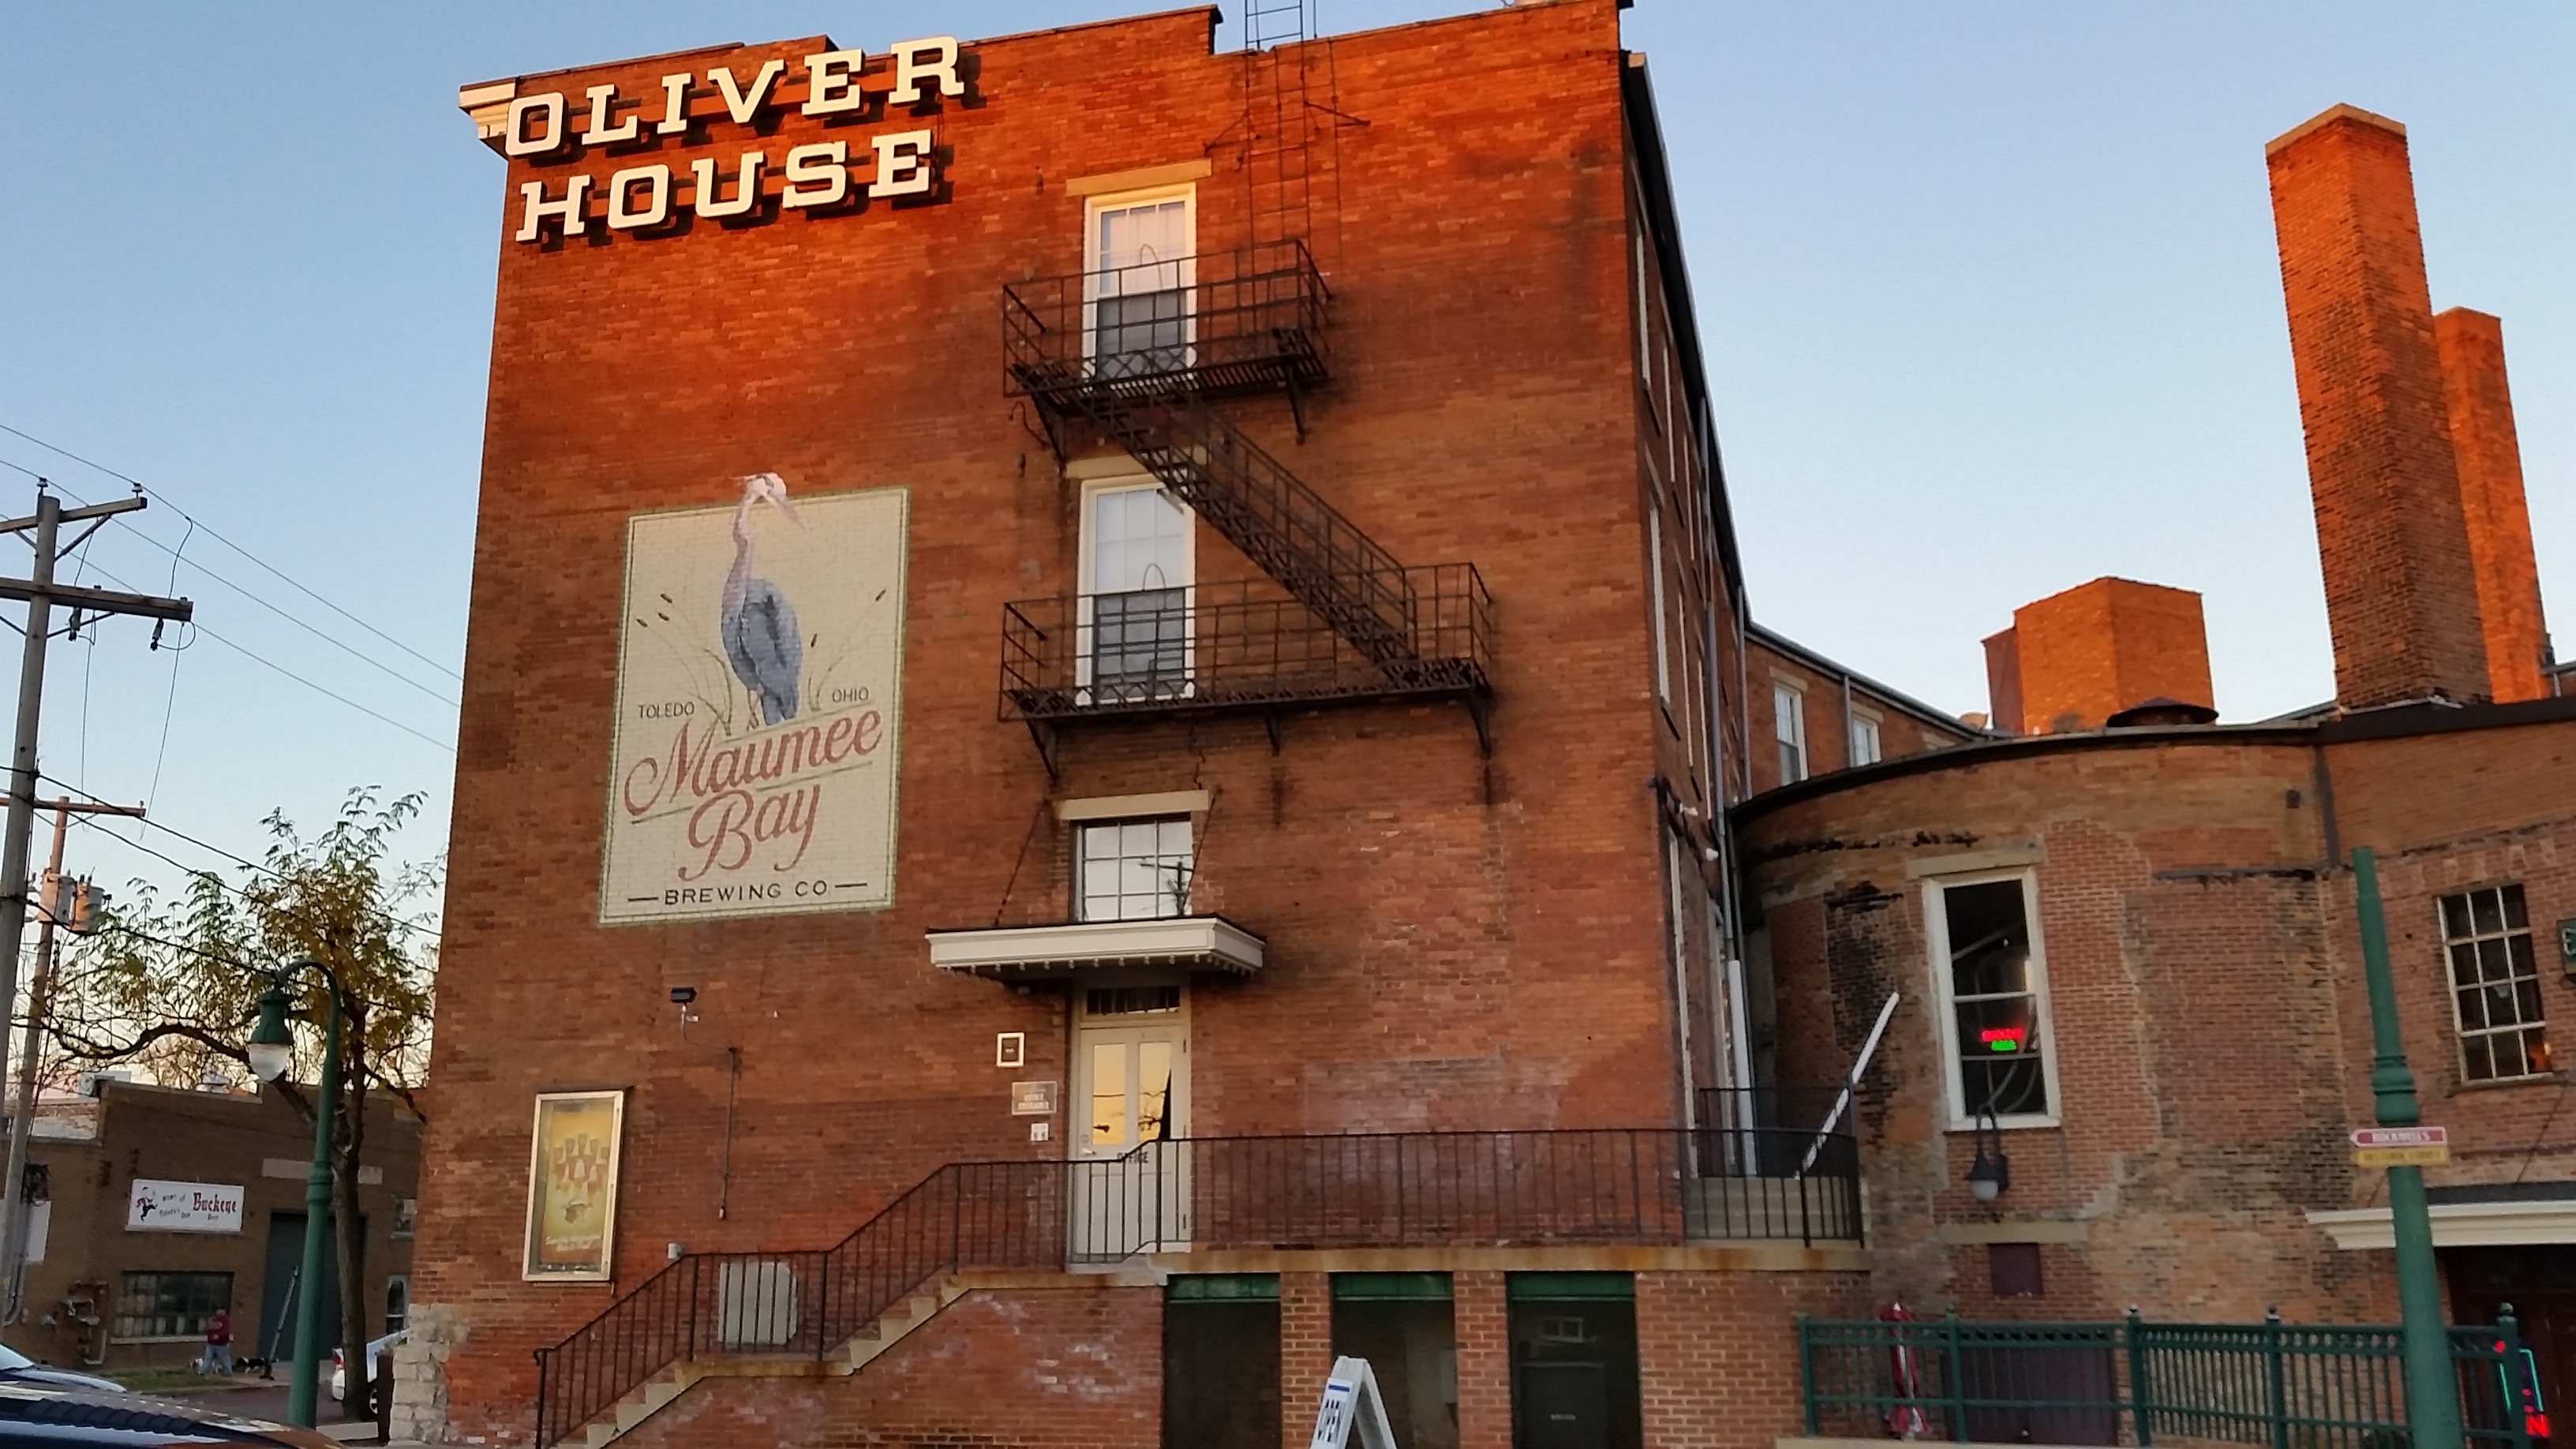
architecture, house, town, building, city, downtown, landmark, facade, historic, brick, beer, ohio, synagogue, history, toledo, restaurants, brewery, neighbourhood, urban area, oliver house, maumee brewing company, human settlement